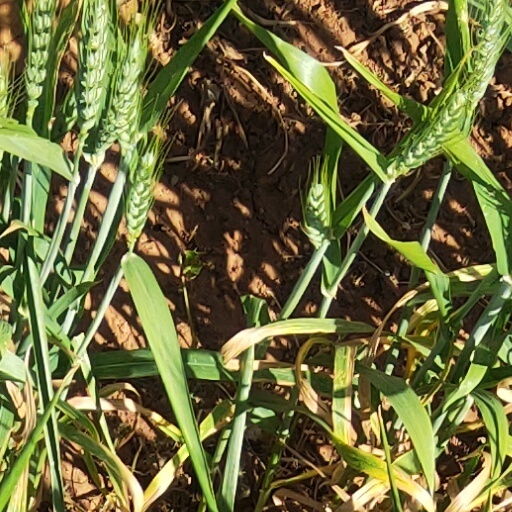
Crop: wheat